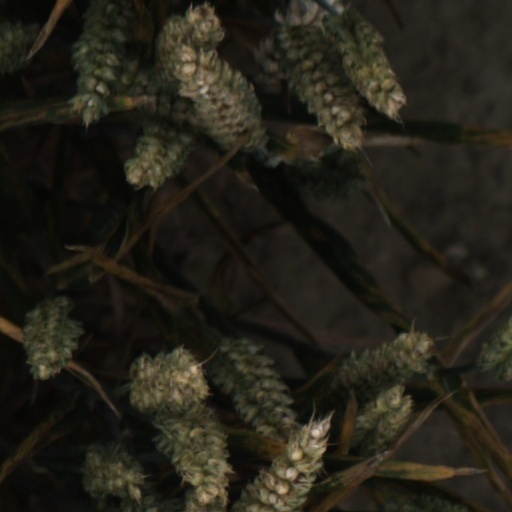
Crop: wheat